Auto Focus

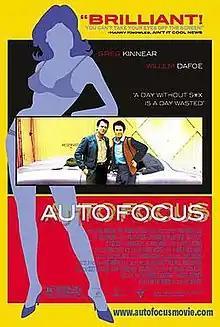
Theatrical release poster

Auto Focus is a 2002 American biographical drama film directed by Paul Schrader and starring Greg Kinnear and Willem Dafoe. The screenplay by Michael Gerbosi is based on Robert Graysmith's book "The Murder of Bob Crane" (1993).